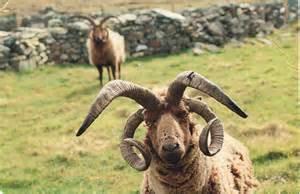
sheep